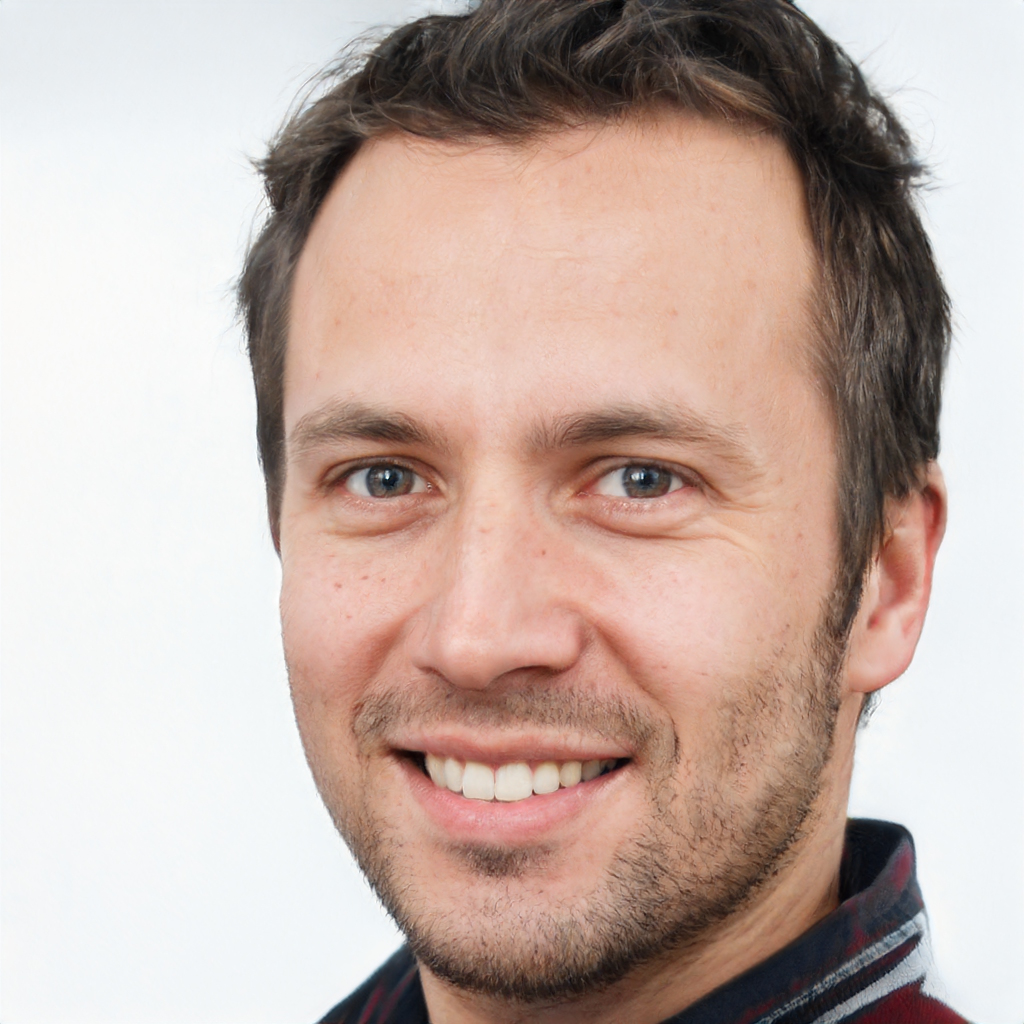
Gender: Male